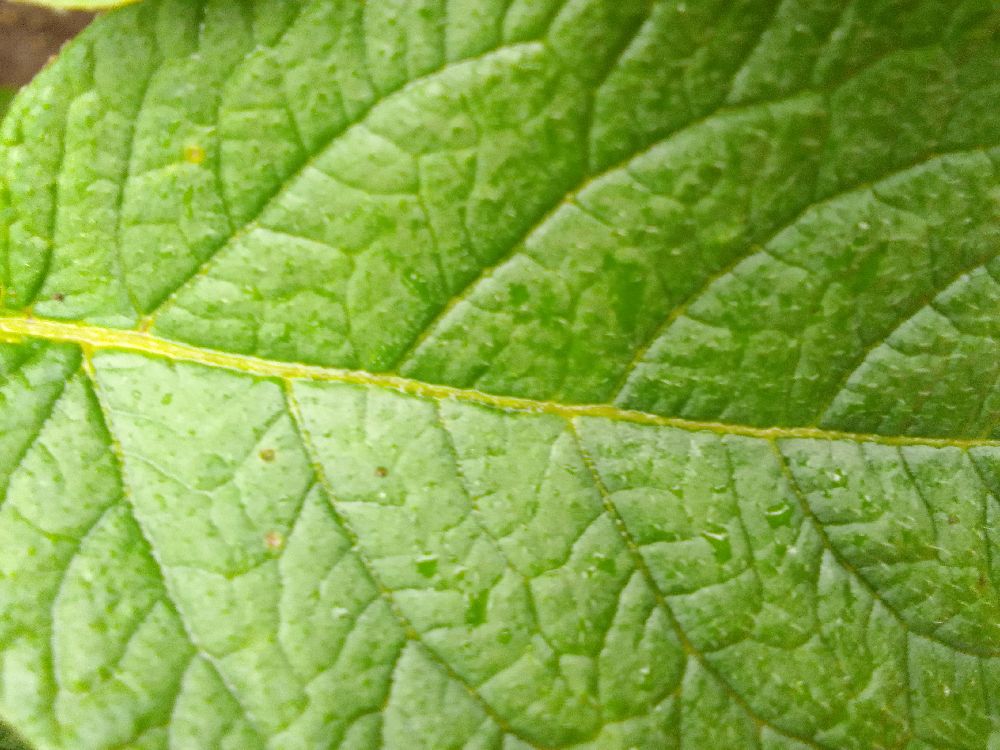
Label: Healthy